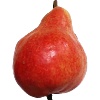
Label: red_pear